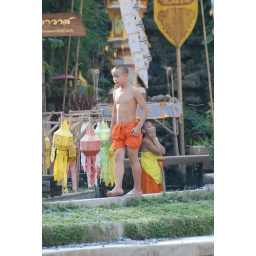
Some monk boys fooling around with water in Chiang Mai ... enjoy